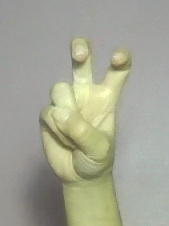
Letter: toot